Joel-Peter Witkin

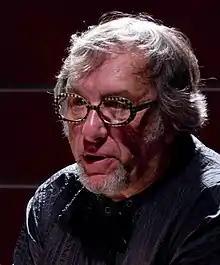
Witkin in 2009

Joel-Peter Witkin (born September 13, 1939) is an American photographer who lives in Albuquerque, New Mexico. His work often deals with themes such as death, corpses (and sometimes dismembered portions thereof), often featuring ornately decorated photographic models, including people with dwarfism, transgender and intersex persons, as well as people living with a range of physical features. Witkin is often praised for presenting these figures in poses which celebrate and honor their physiques in an elevated, artistic manner. Witkin's complex "tableaux vivants" often recall religious episodes or classical paintings.